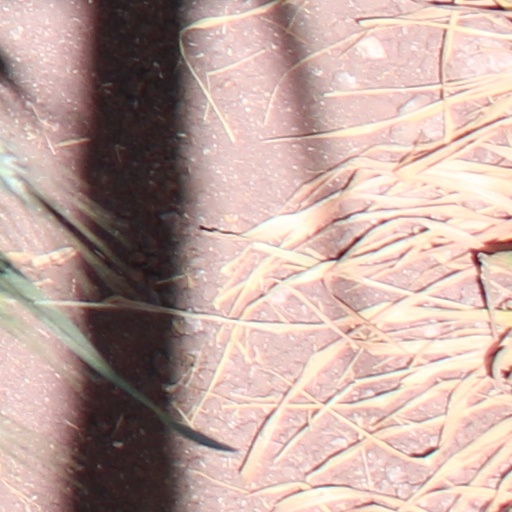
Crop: wheat